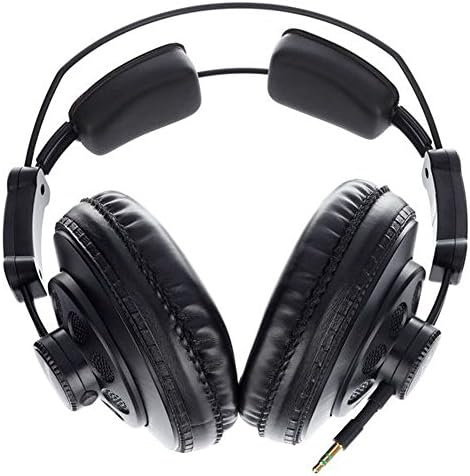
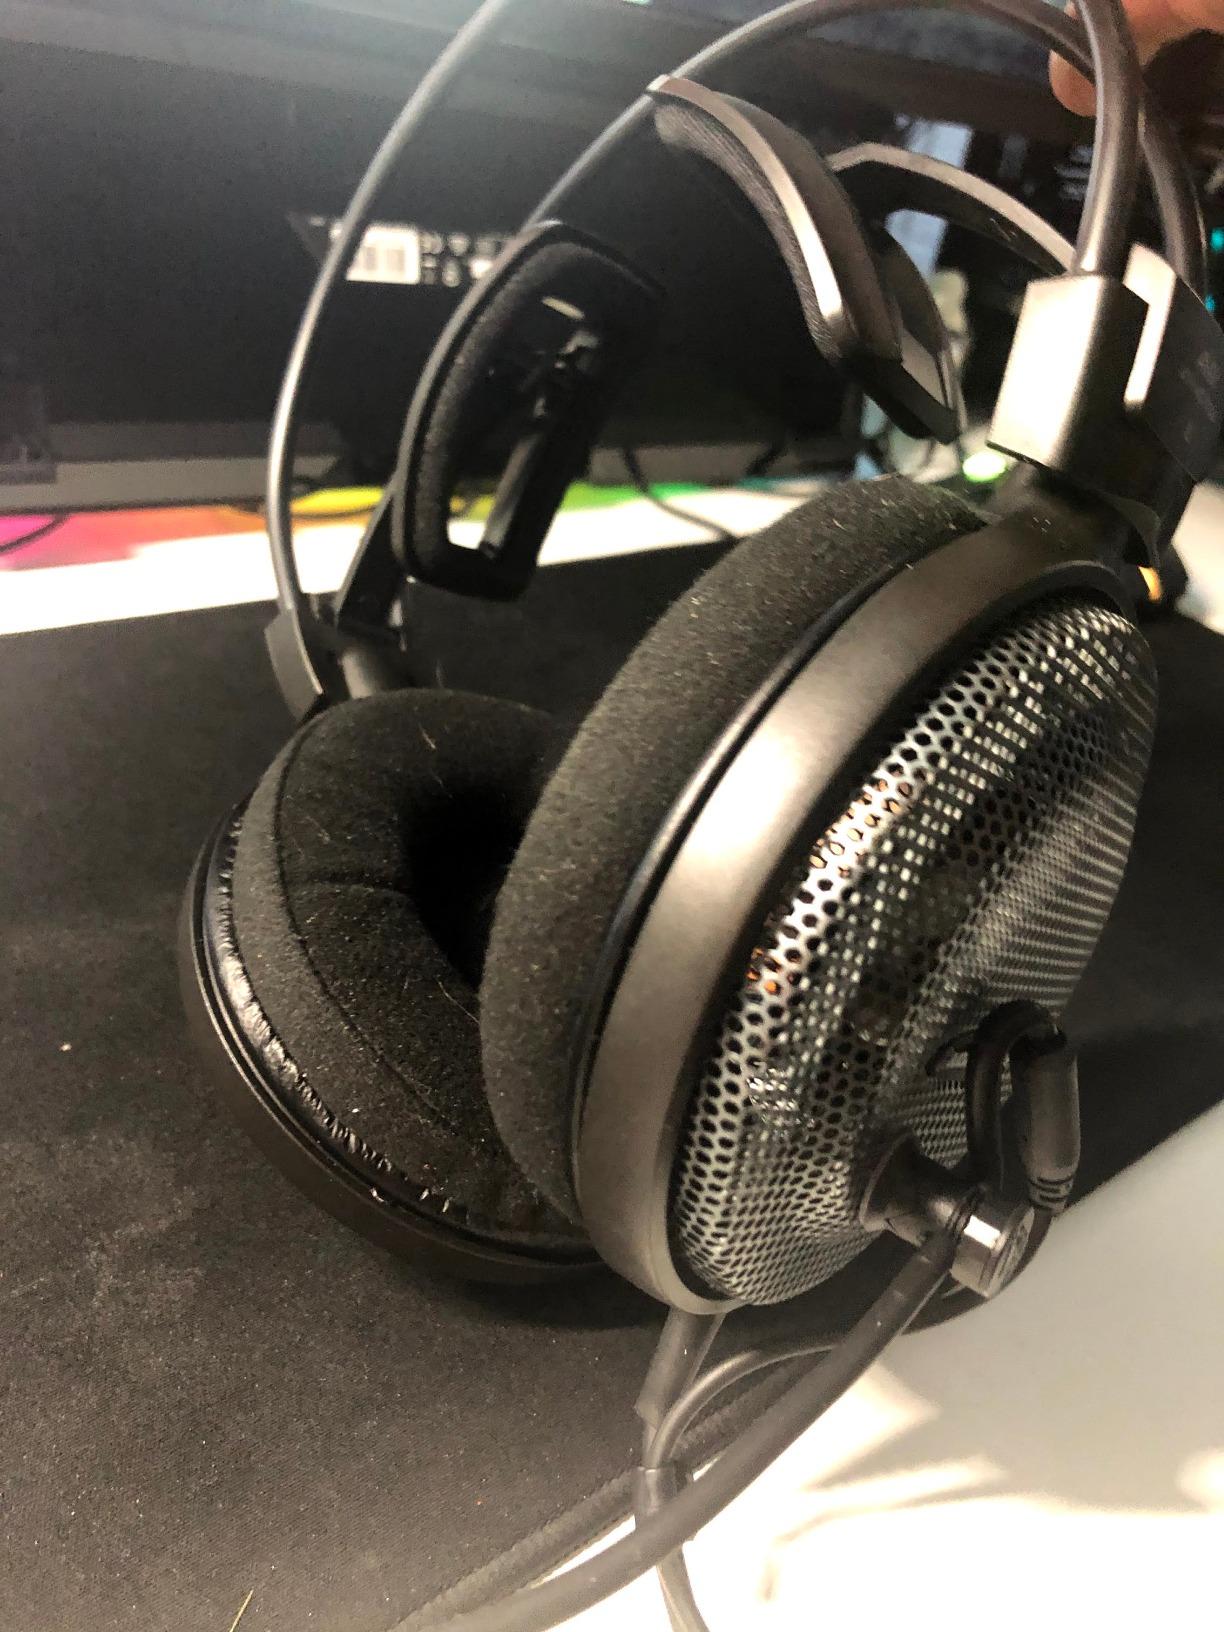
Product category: headphones
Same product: no